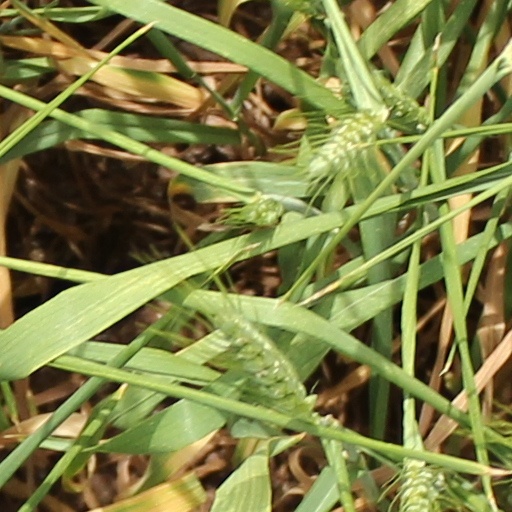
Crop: wheat